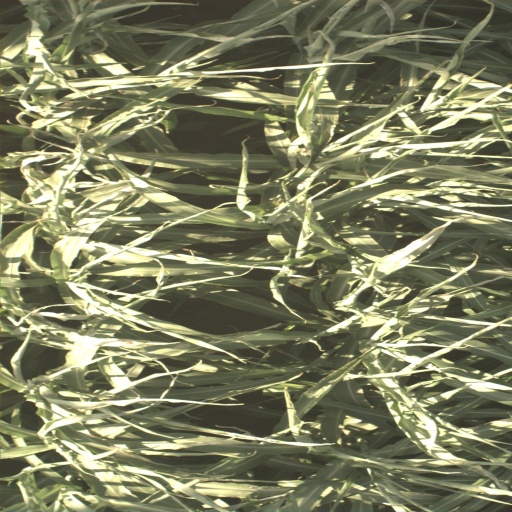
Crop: sorghum